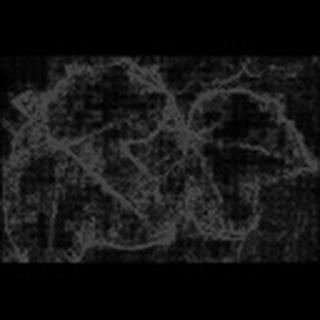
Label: cotton_target_spot